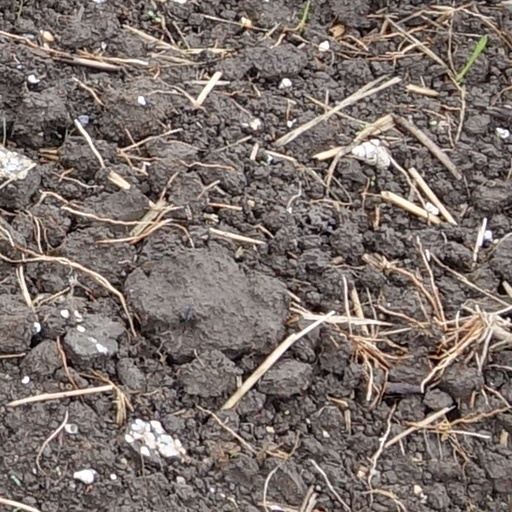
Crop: wheat